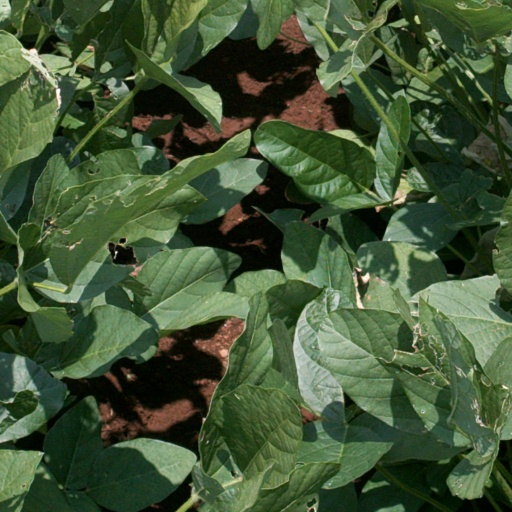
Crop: soybean